Oomycete

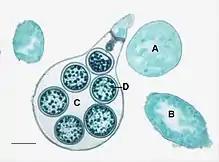
Sexual structures (only oogonia, antheridia not shown) of "Saprolegnia".

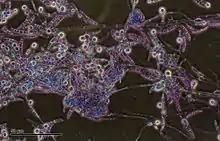
"Pythium" sp. (Peronosporales), which causes pythiosis in animals, under microscope.

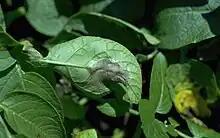
Symptom of late blight ("P. infestans", Peronosporales) on the underside of a potato leaf.

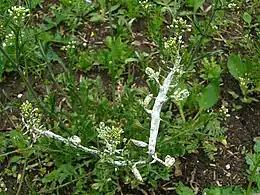
"Albugo candida" (Albuginales) on shepherd's purse ("Capsella bursa-pastoris", Brassicales).

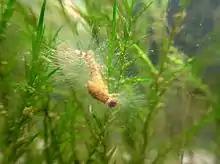
Unidentified water mold on dead larval mayfly.

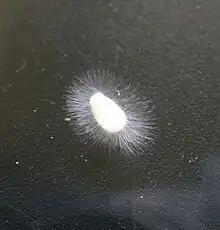
A culture of "Achlya" sp. (Saprolegniales) isolated from a stream.

This group was originally classified among the fungi (the name "oomycota" means "egg fungus") and later treated as protists, based on general morphology and lifestyle. A cladistic analysis based on modern discoveries about the biology of these organisms supports a relatively close relationship with some photosynthetic organisms, such as brown algae and diatoms. A common taxonomic classification based on these data, places the class Oomycota along with other classes such as Phaeophyceae (brown algae) within the phylum Heterokonta.